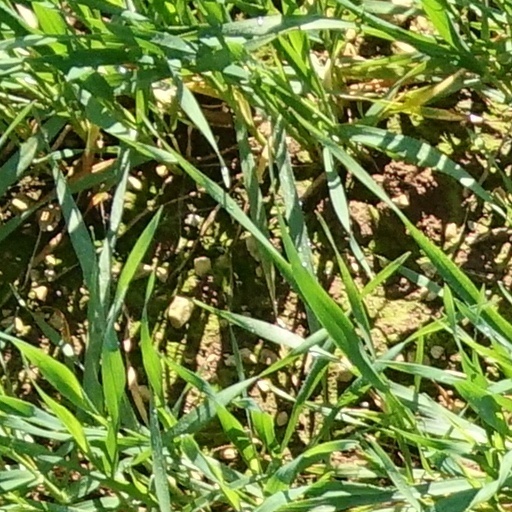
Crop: wheat